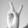
ASL letter: V